Yankton, South Dakota

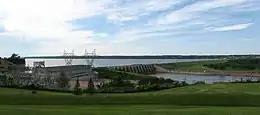
Gavins Point Dam, constructed from 1952 to 1957 (foreground) with Lewis and Clark Lake in the background, just west of Yankton.

Since its founding, Yankton enjoyed a natural advantage as a steamboat landing along the Missouri River due to the fact that its landing stretched along the entire length of the town's riverfront. The first steamboat to reach Yankton from St. Louis arrived in 1859, providing goods and supplies to settlers and fur-traders in upper and central Dakota. Since then, the city continued to grow and quickly became the second largest city in South Dakota. The railroad reached Yankton in 1872. In 1874, gold was discovered in the Black Hills and prospectors rushed into Dakota Territory. By 1880, Yankton had become an established riverboat port on the Missouri River. It retained its position as the second largest city in South Dakota until the beginning of the 20th century.